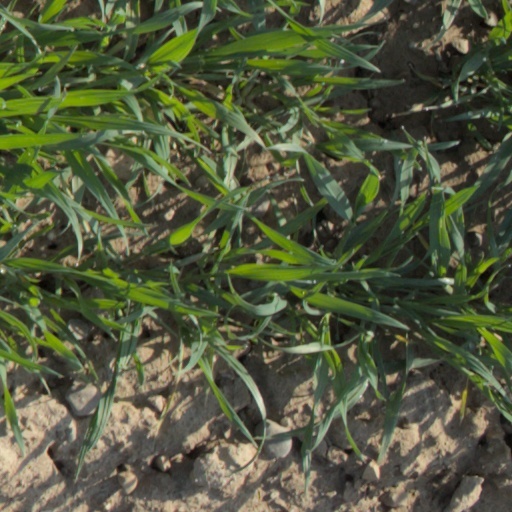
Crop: wheat